Transmission electron microscopy

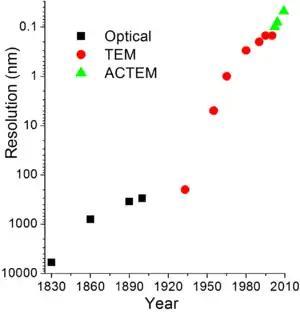
Evolution of spatial resolution achieved with optical, transmission (TEM) and aberration-corrected electron microscopes (ACTEM).

The limit of resolution obtainable in a TEM may be described in several ways, and is typically referred to as the information limit of the microscope. One commonly used value is a cut-off value of the contrast transfer function, a function that is usually quoted in the frequency domain to define the reproduction of spatial frequencies of objects in the object plane by the microscope optics. A cut-off frequency, "q", for the transfer function may be approximated with the following equation, where "C" is the spherical aberration coefficient and "λ" is the electron wavelength: